General Cemetery

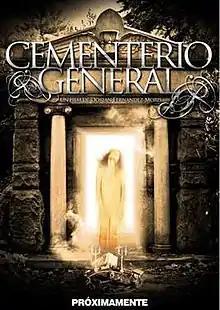
Teaser poster

General Cemetery (Spanish: Cementerio general) is a 2013 Peruvian supernatural horror film directed by Dorian Fernandez Moris. Written by Javier Velasquez, the plot is based on urban legends in the city's main cemetery. The film stars Airam Galliani, Nikko Ponce, Leslie Shaw, Marisol Aguirre, among others. It is produced by Iquitos-based Audiovisual Films company. The filming began in January 2012 in Iquitos. Moreover, it is an indirect sponsored film due to its ample, solicited budget support by state-owned and privately held entities.